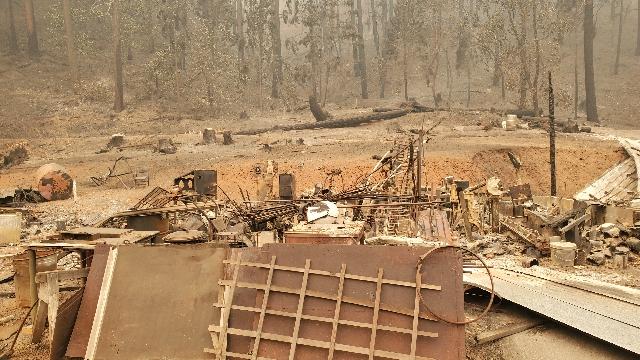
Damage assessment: destroyed